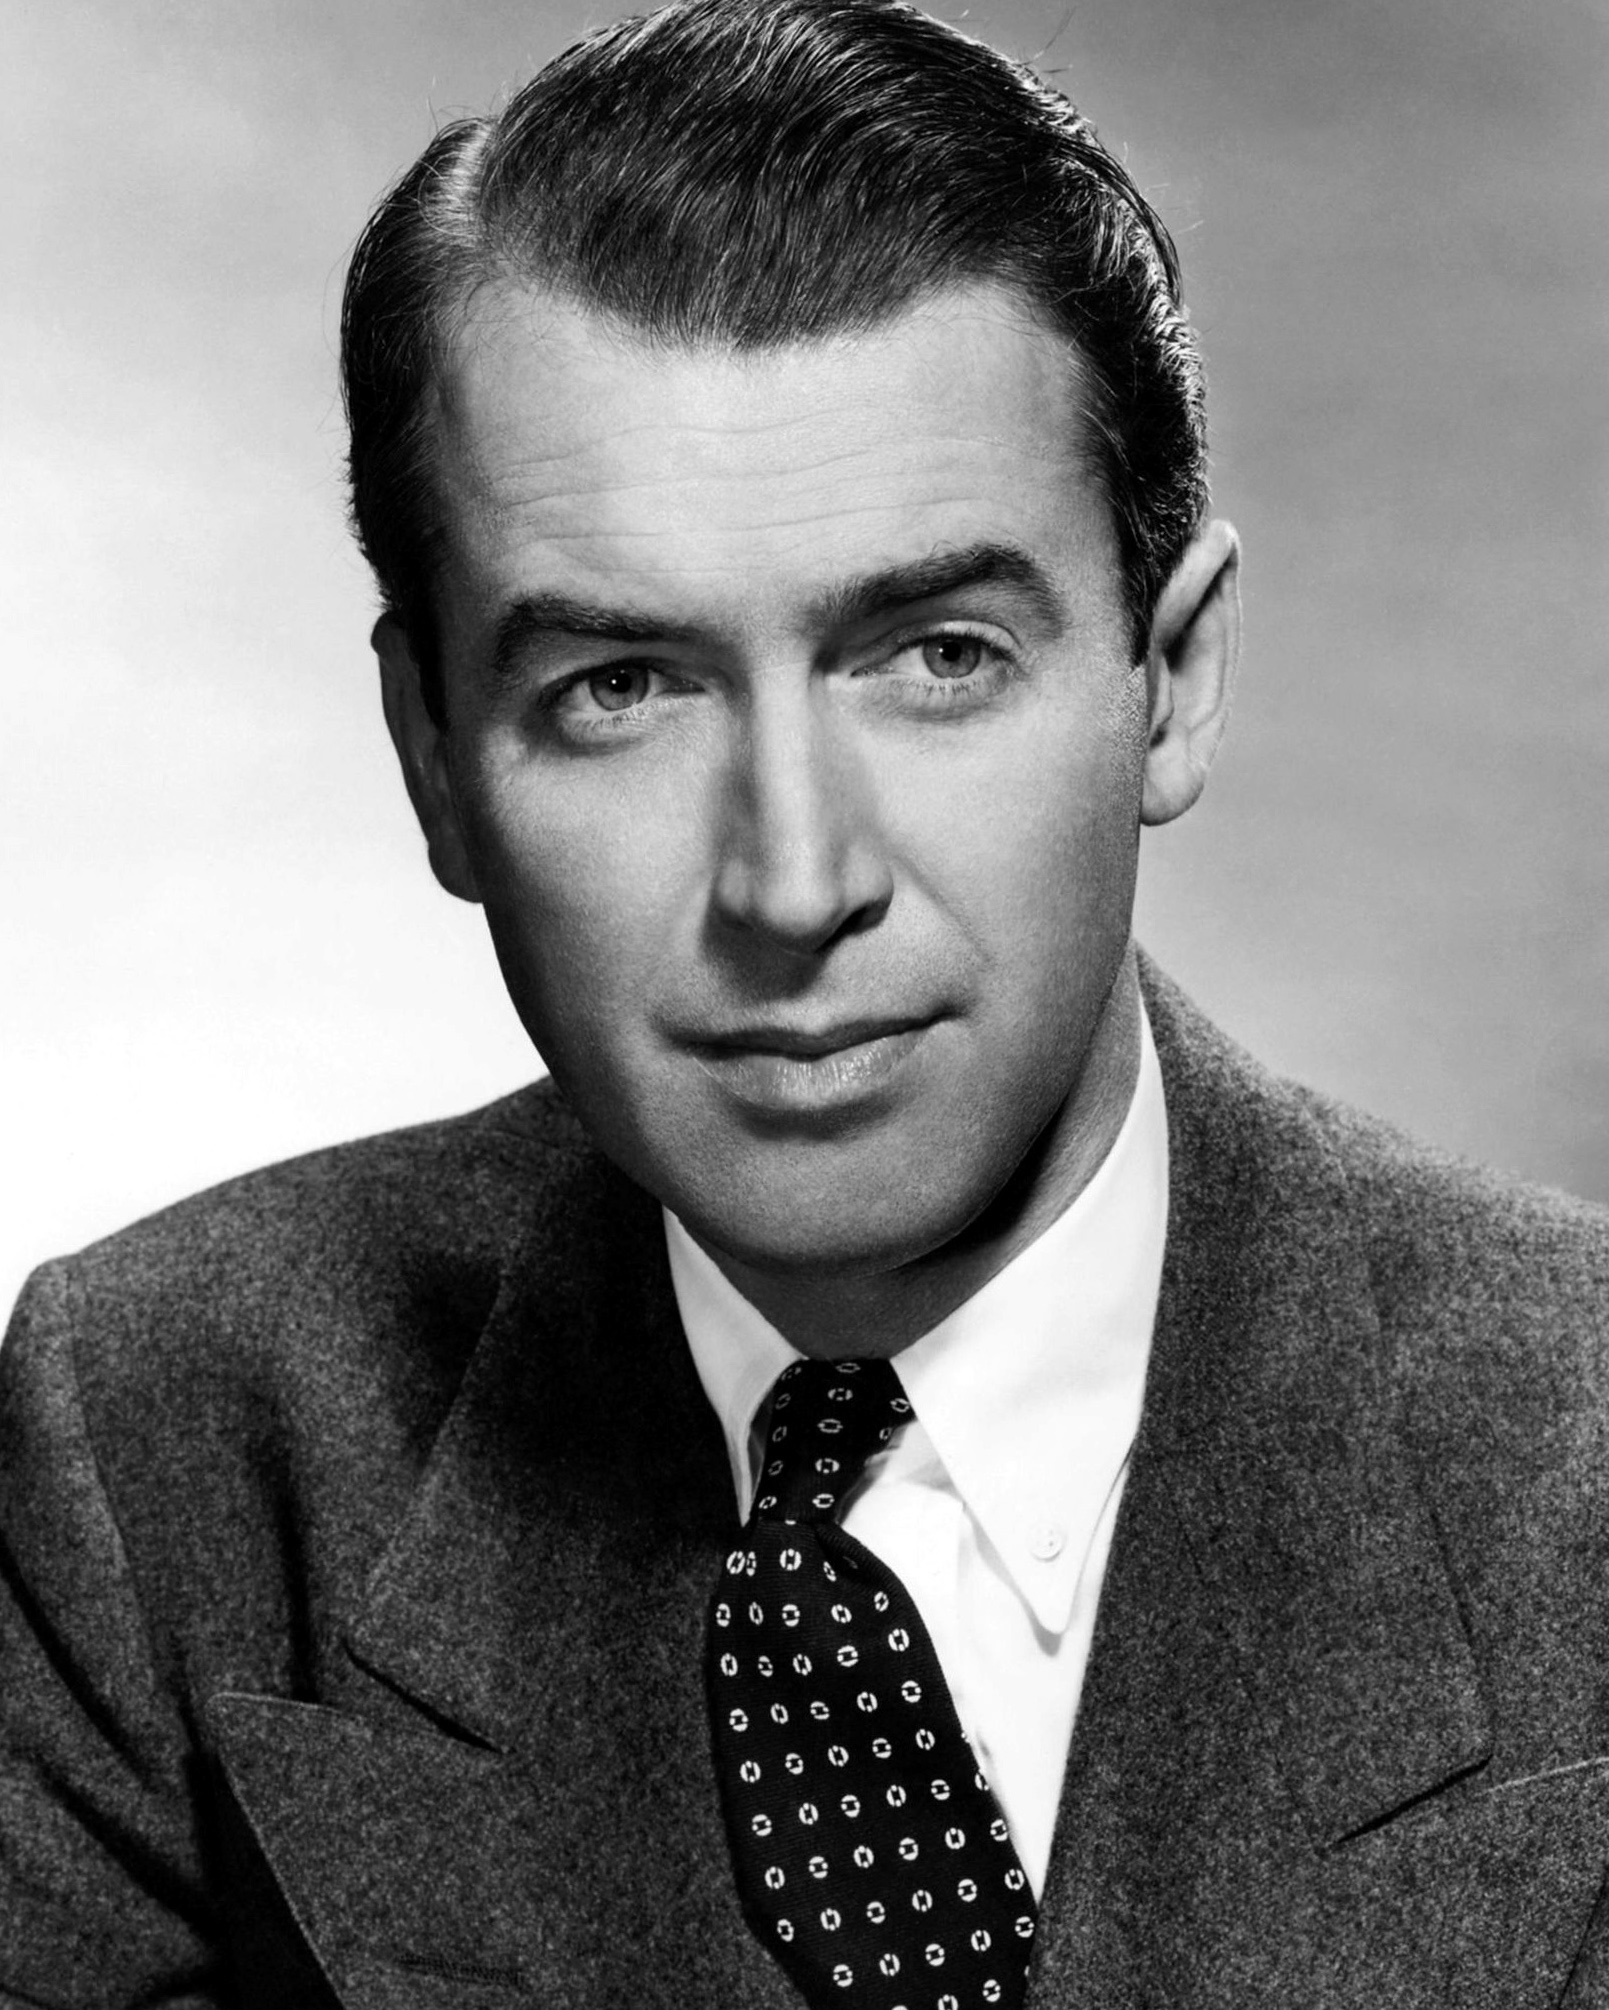
man, person, black and white, hair, star, film, photo, male, hollywood, portrait, model, profession, monochrome, hairstyle, gentleman, famous, celebrity, actor, moviestar, photo shoot, monochrome photography, portrait photography, stewart, publicity, jimmy, facial hair, motion pictures, james stewart